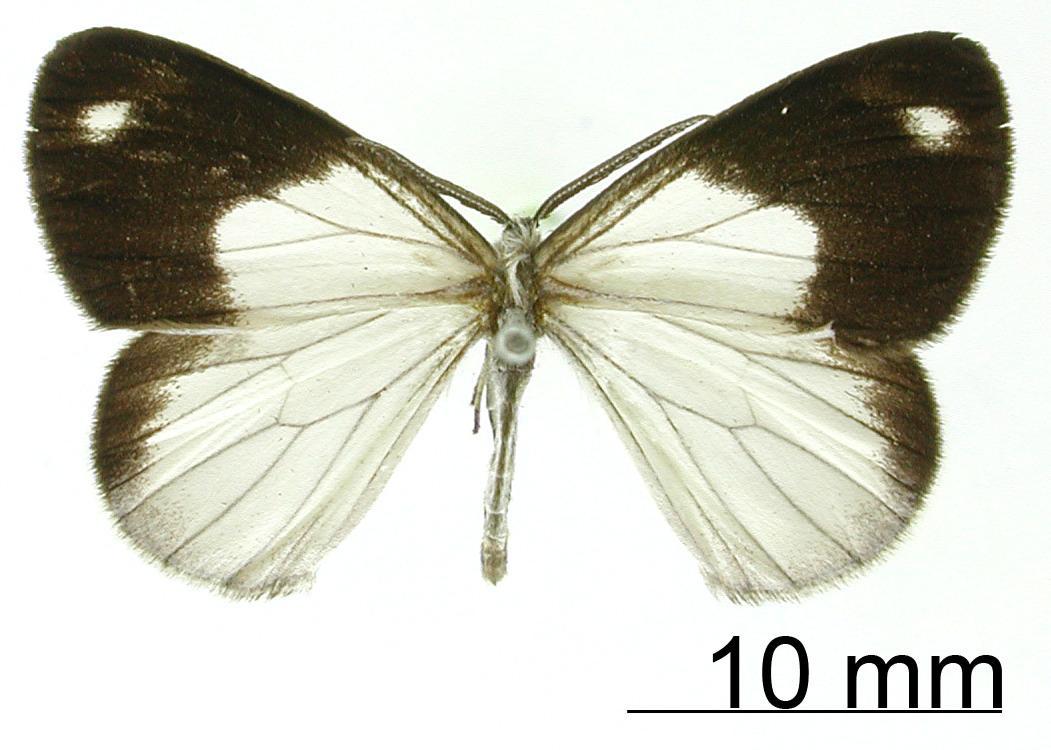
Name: Devarodes suppressa
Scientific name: Devarodes suppressa Dognin, 1903
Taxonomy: Animalia, Arthropoda, Insecta, Lepidoptera, Geometridae, Ennominae
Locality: Peru